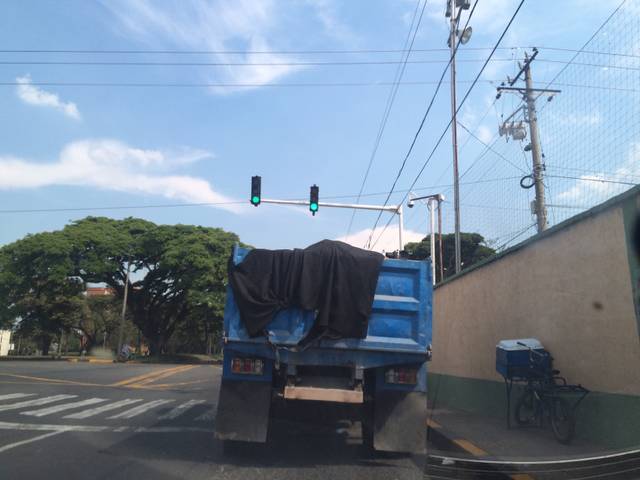
Region: Colombia
Coordinates: 3.386, -76.545